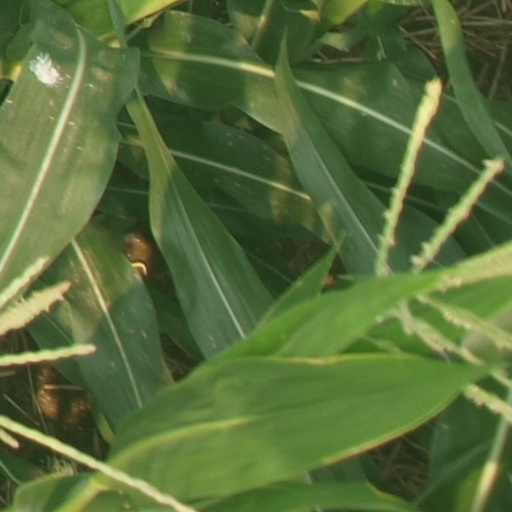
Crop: maize; corn